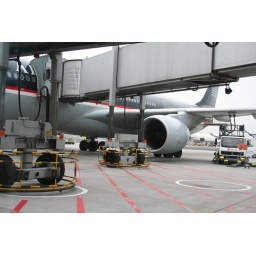
Look!They have some kind of protection around their wheels.And they have white circle printed on the ground for parking spots!